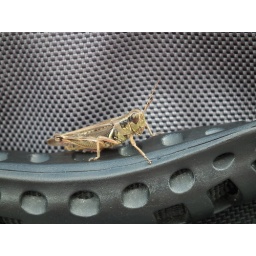
This bug walking my my bag was a great opportunity to play around with my camera.